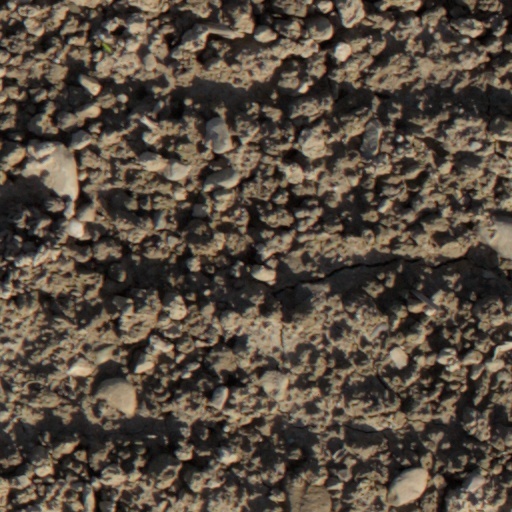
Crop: wheat